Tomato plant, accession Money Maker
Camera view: bottom (45 deg); turntable rotation: 330 degrees
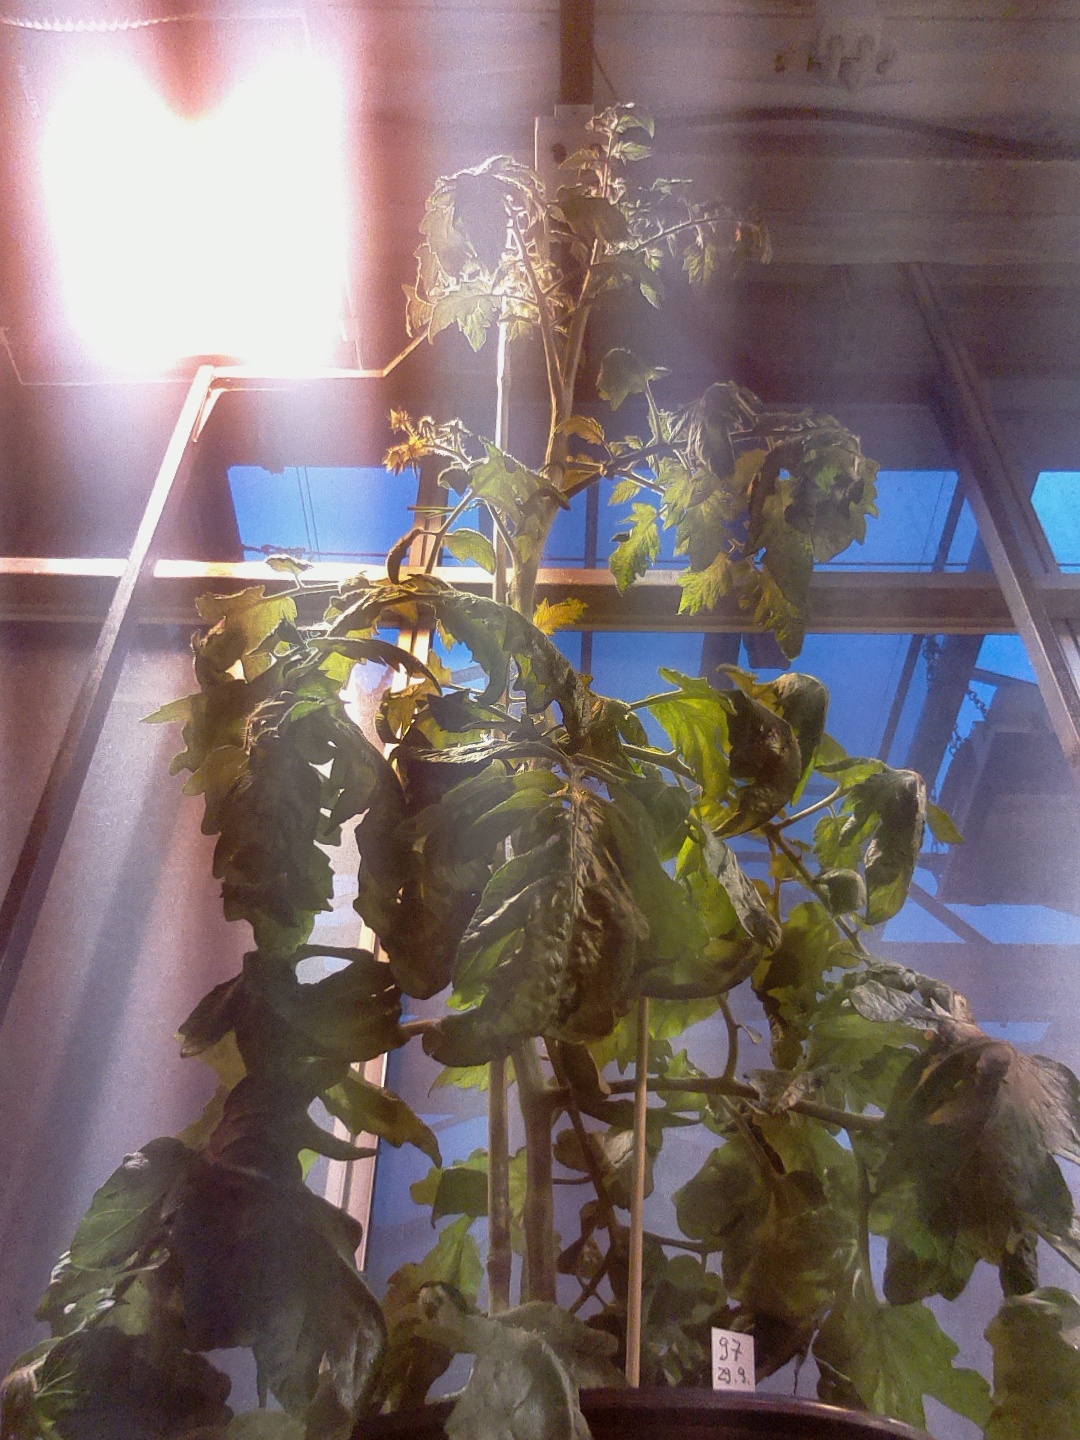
BBCH growth stage 69: End of flowering, 90%-100% of flowers open, more petals falling